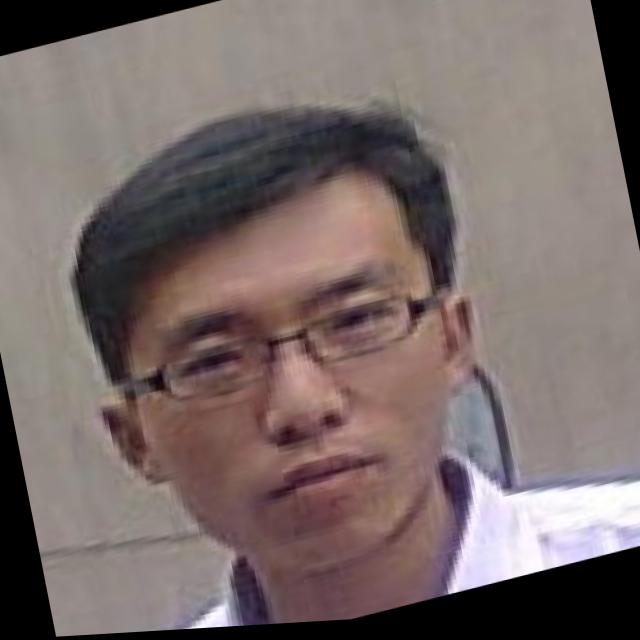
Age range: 21-44